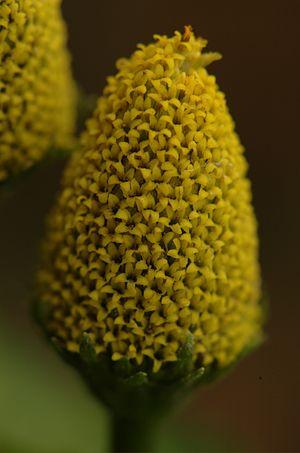
Spilanthes oleracea - Ploufragan octobre 2006 - détail du capitule